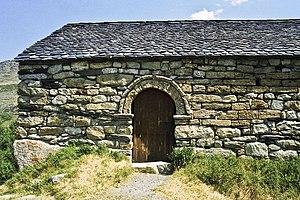
Chapelle Sant Quirc de Taüll (Vall de Boí), Alta Ribagorça, Espagne This is a photo of a monument indexed in the Catalan heritage register of Béns Culturals d'Interès Nacional and the Spanish heritage register of Bienes de Interés Cultural under the reference RI-51-0007083.
L'ermitage Sant Quirc de Taüll est une chapelle isolée dans la montagne, au lieu-dit Pla de l'Ermita, du hameau de Taüll dans la commune de La Vall de Boí, Alta Ribagorça, dans les Pyrénées centrales espagnoles. C'est sans doute le plus humble parmi les édifices romans qui ont fait la réputation de la vallée de Boí.